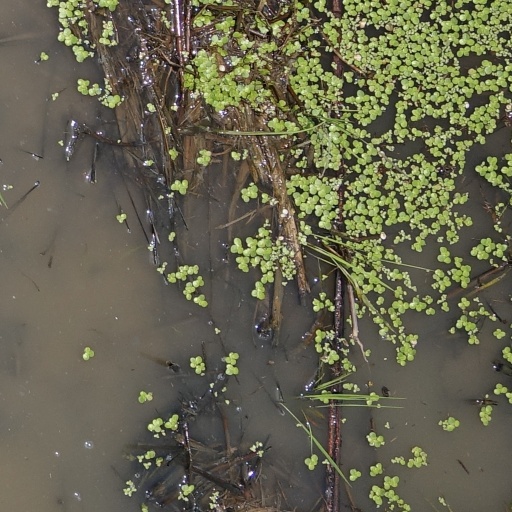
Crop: rice